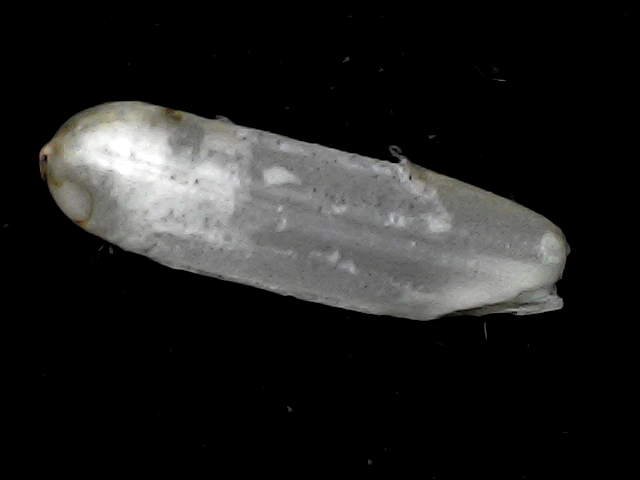
Rice variety: BD57